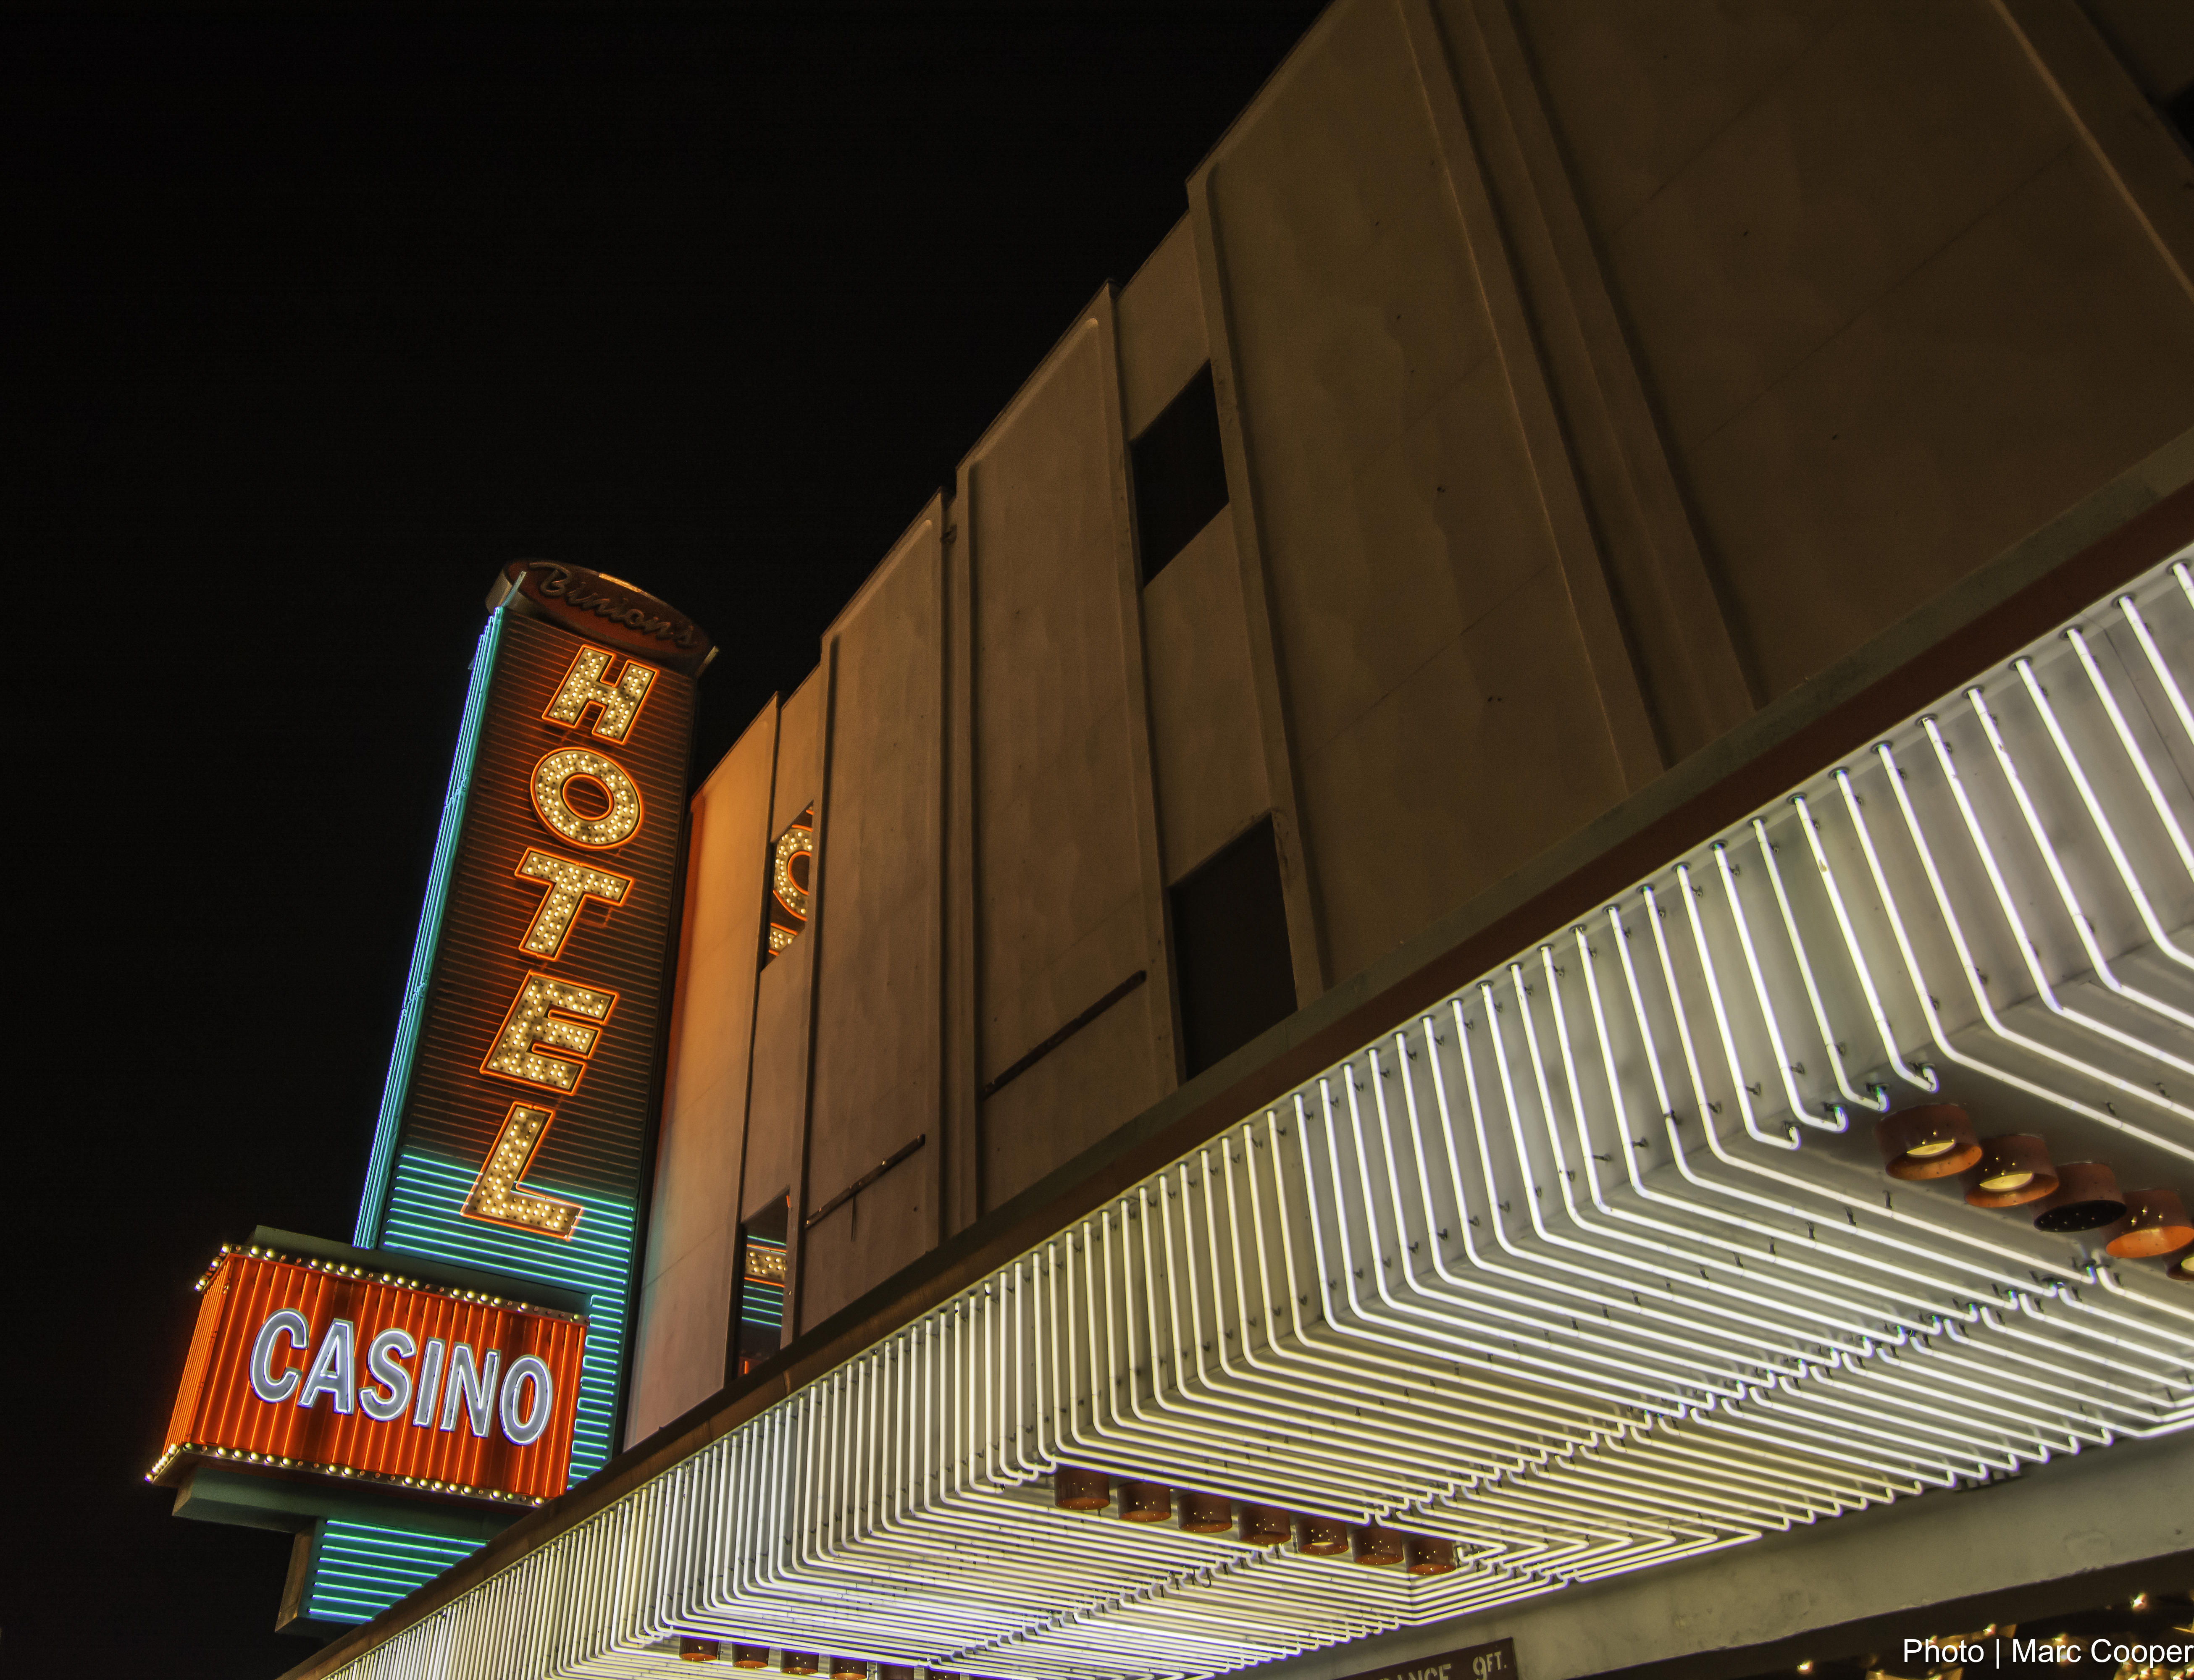
light, night, signage, downtownvegas, lasvegas, shape